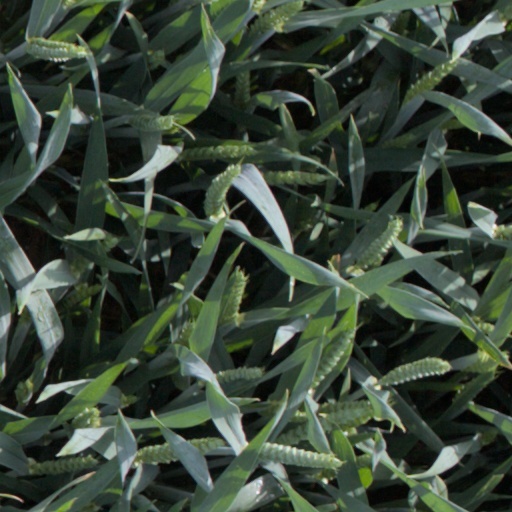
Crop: wheat